Miša Aleksić

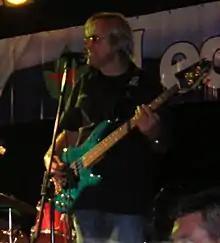
Aleksić performing in 2008

Miroslav "Miša" Aleksić (Serbian Cyrillic: Мирослав Миша Алексић, 16 August 1953 — 29 November 2020) was a Serbian musician, best known as the bass guitarist for the Serbian and former Yugoslav rock band Riblja Čorba.